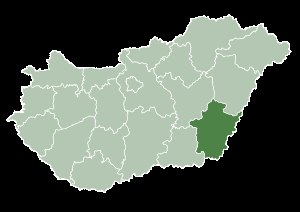
Békés
Békés-provinsen i Ungarn
Békés er en af de 19 provinser i Ungarn. Provinsen har et areal på 5.631 kvadratkilometer, og et indbyggertal på ca. 399.000.